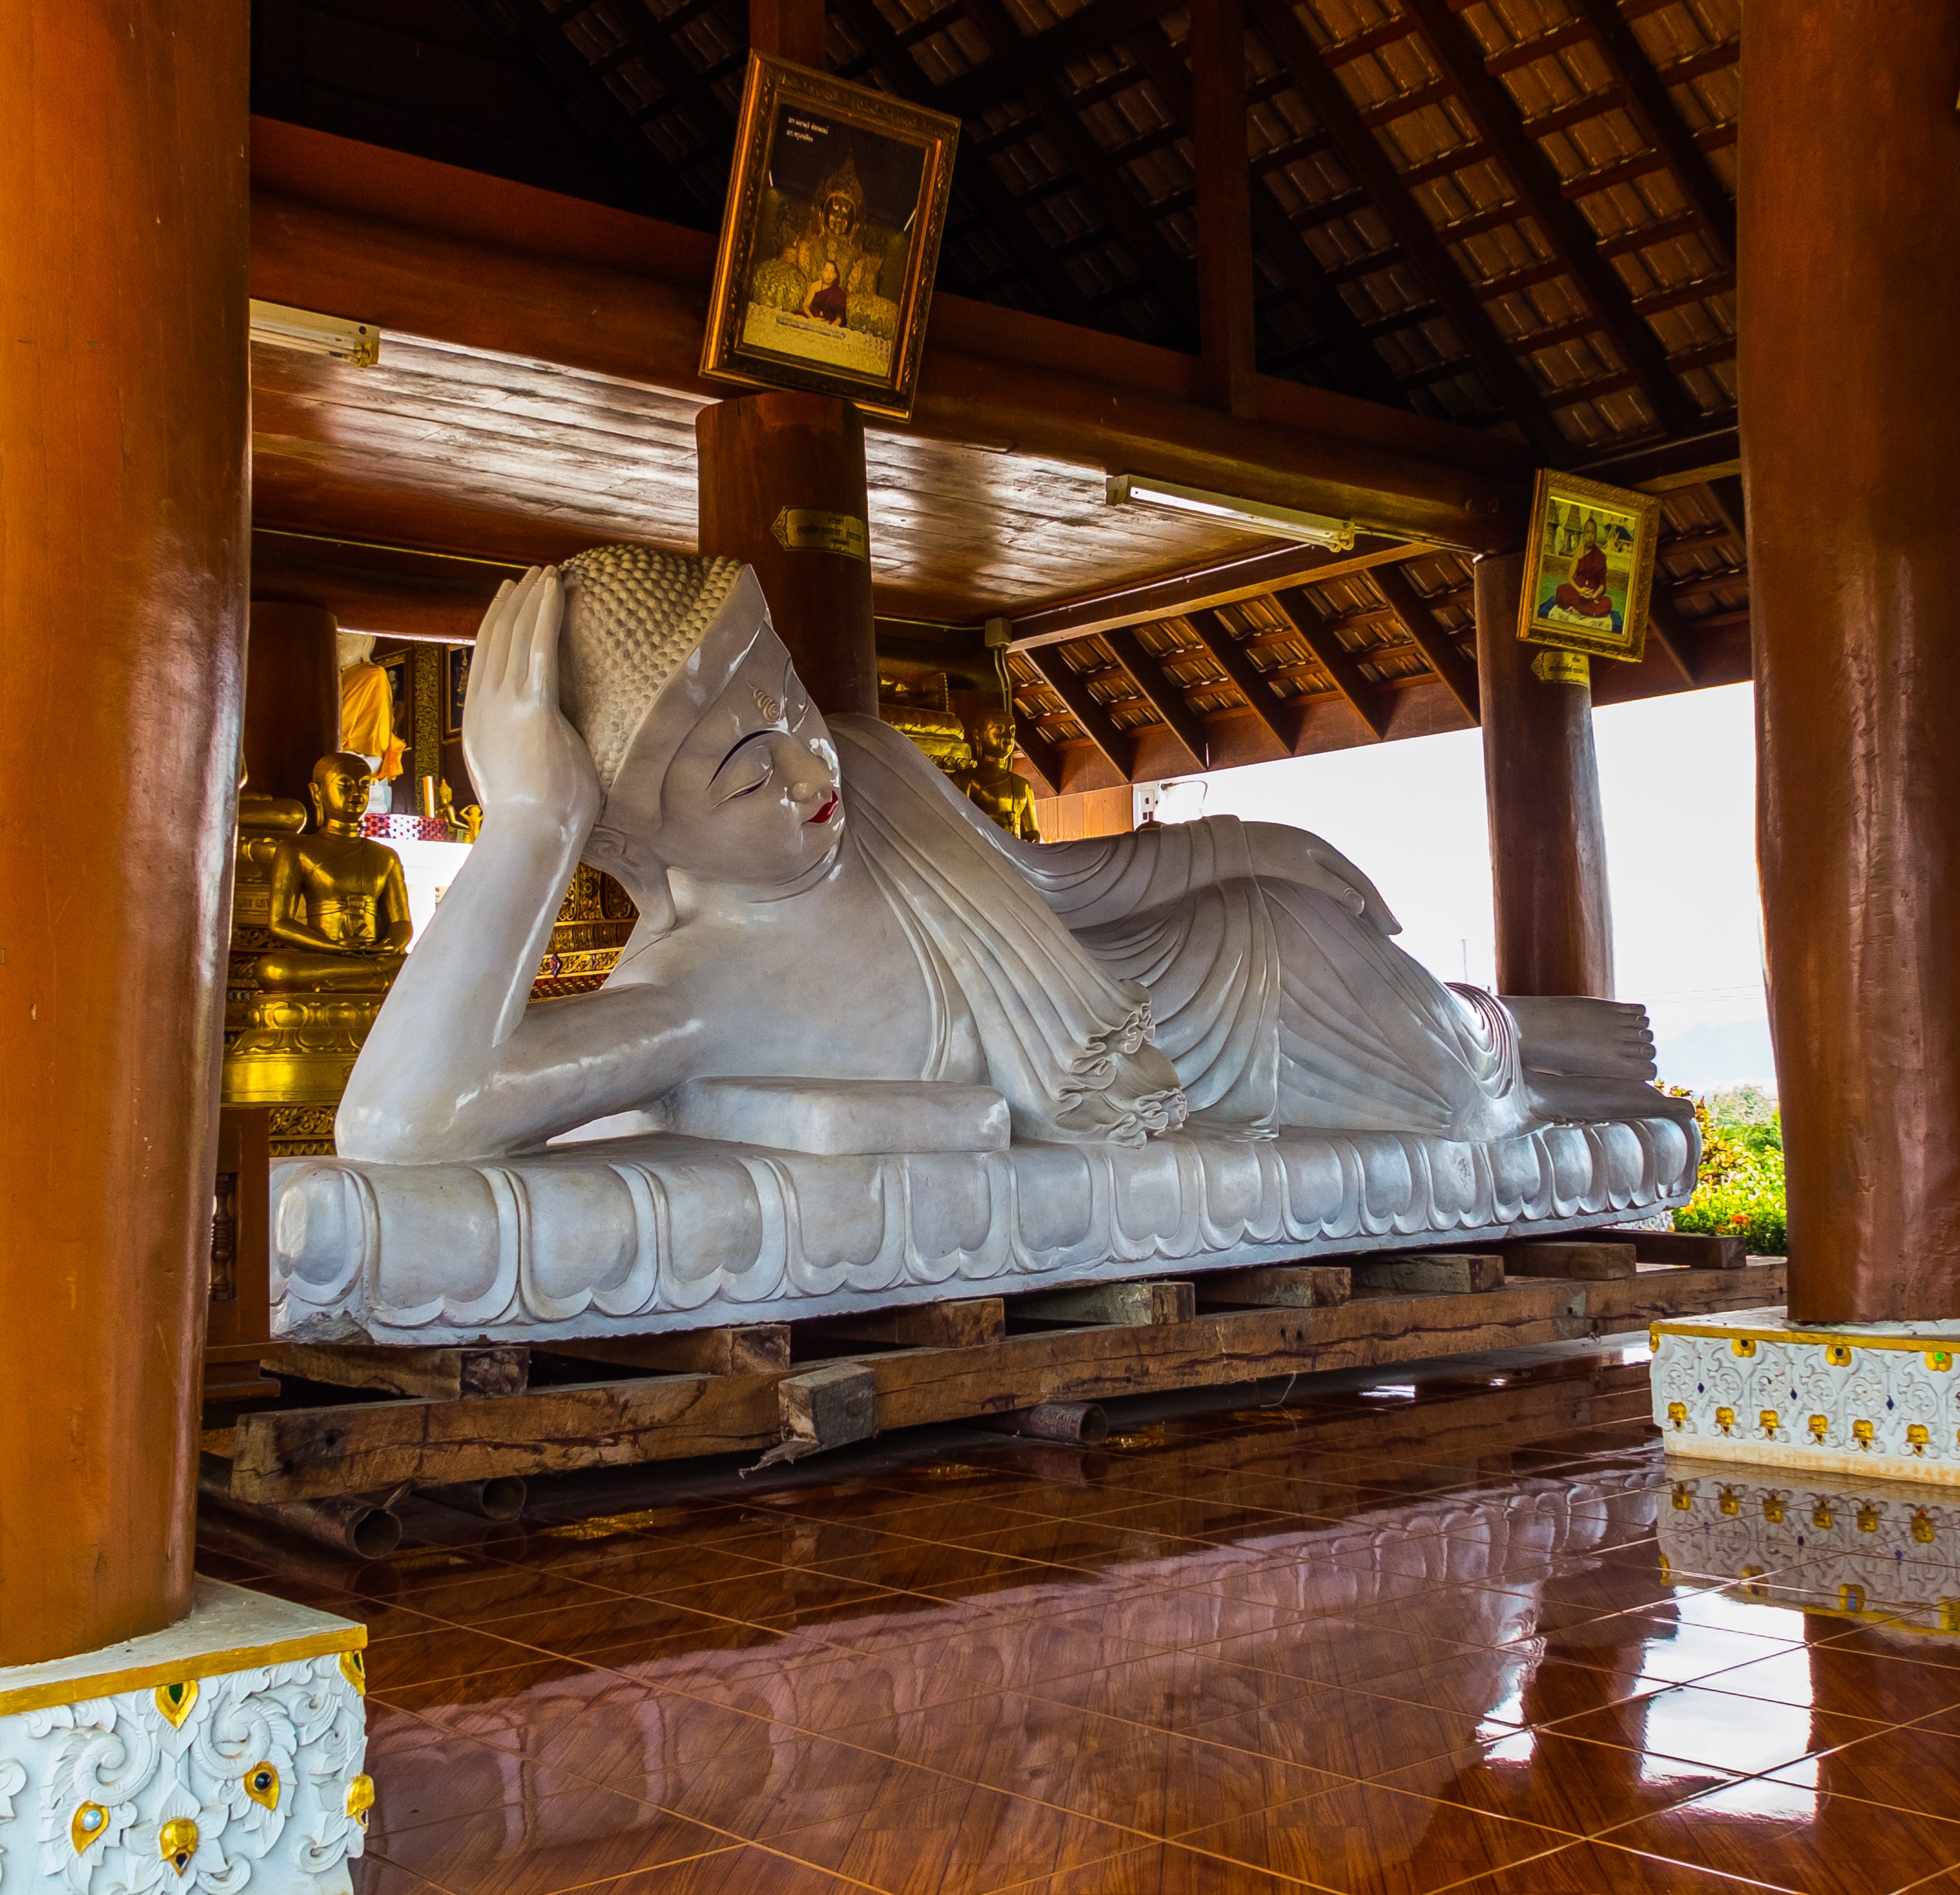
wood, statue, furniture, interior design, art, temple, photograph, image, carving, lying, temple complex, buddah, north thailand